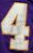
Number: 4